Nilus (mythology)

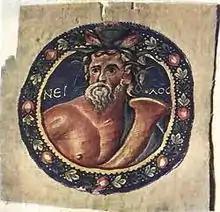
Nilus in a Coptic tapestry.

In Greek mythology, Nilus is one of 3,000 river gods, who represent the god of the Nile river itself. Nilus is the son of the water gods Oceanus and Tethys.